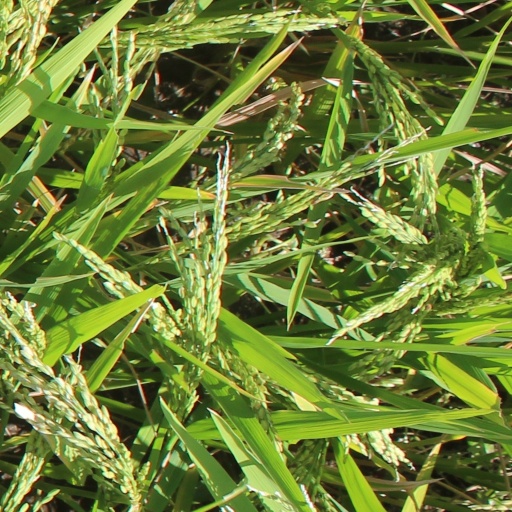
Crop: rice